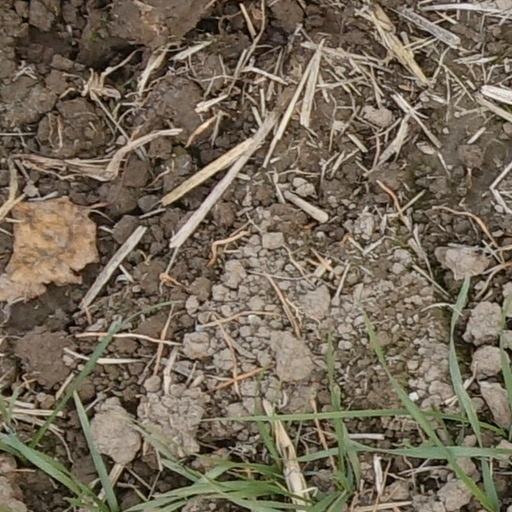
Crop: wheat